Robson Bambu

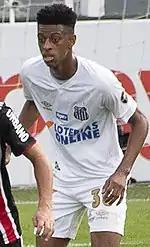
Bambu with Santos in 2018

Born in São Vicente, São Paulo, Bambu joined Santos' youth setup in 2007 at the age of ten. On 4 August 2016, he extended his contract until November 2018.